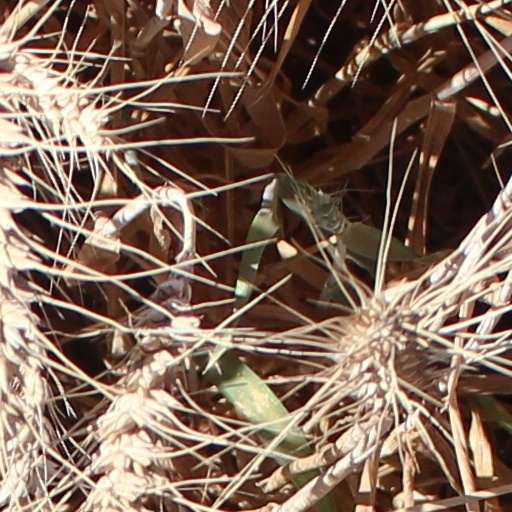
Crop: wheat